Camp Logan (Illinois)

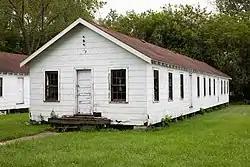

Camp Logan, Illinois was an Illinois National Guard base and rifle range from 1892 to the early 1970s. At one time the Camp was . Several buildings survive today as they are listed on the National Register of Historic Places.